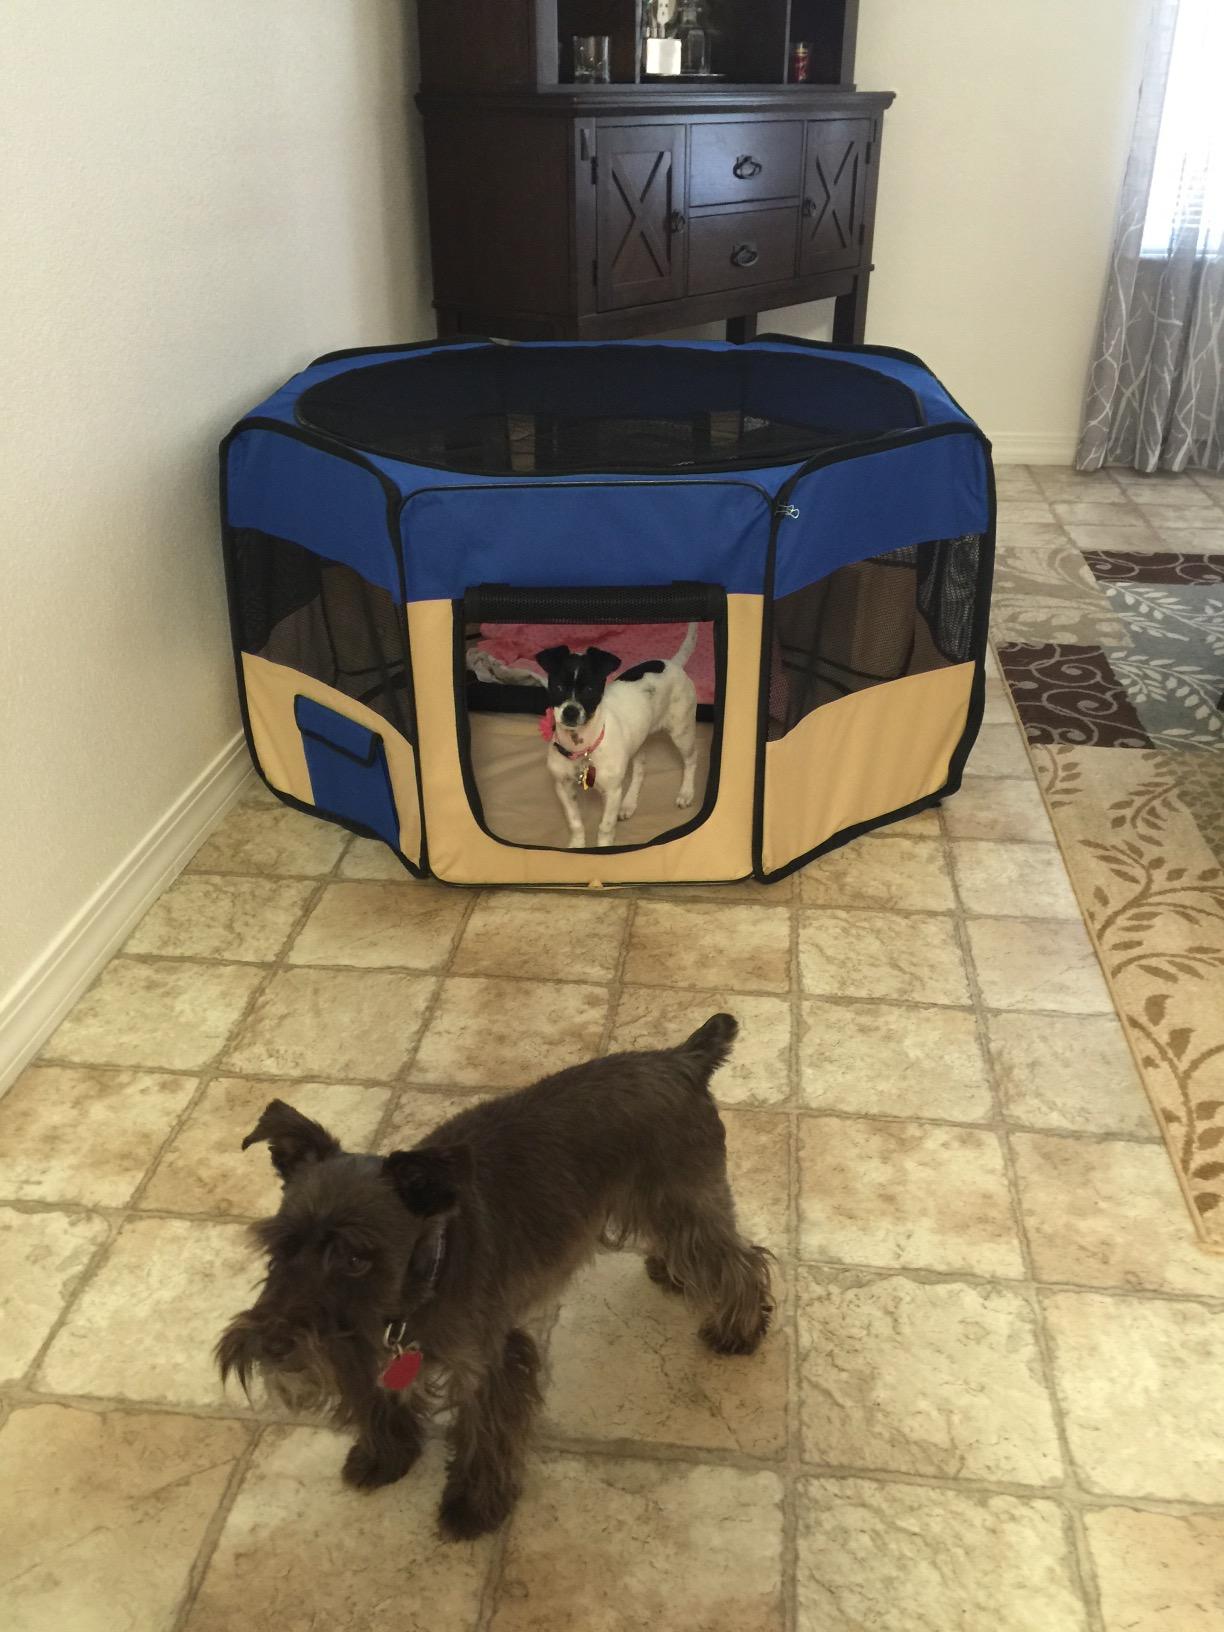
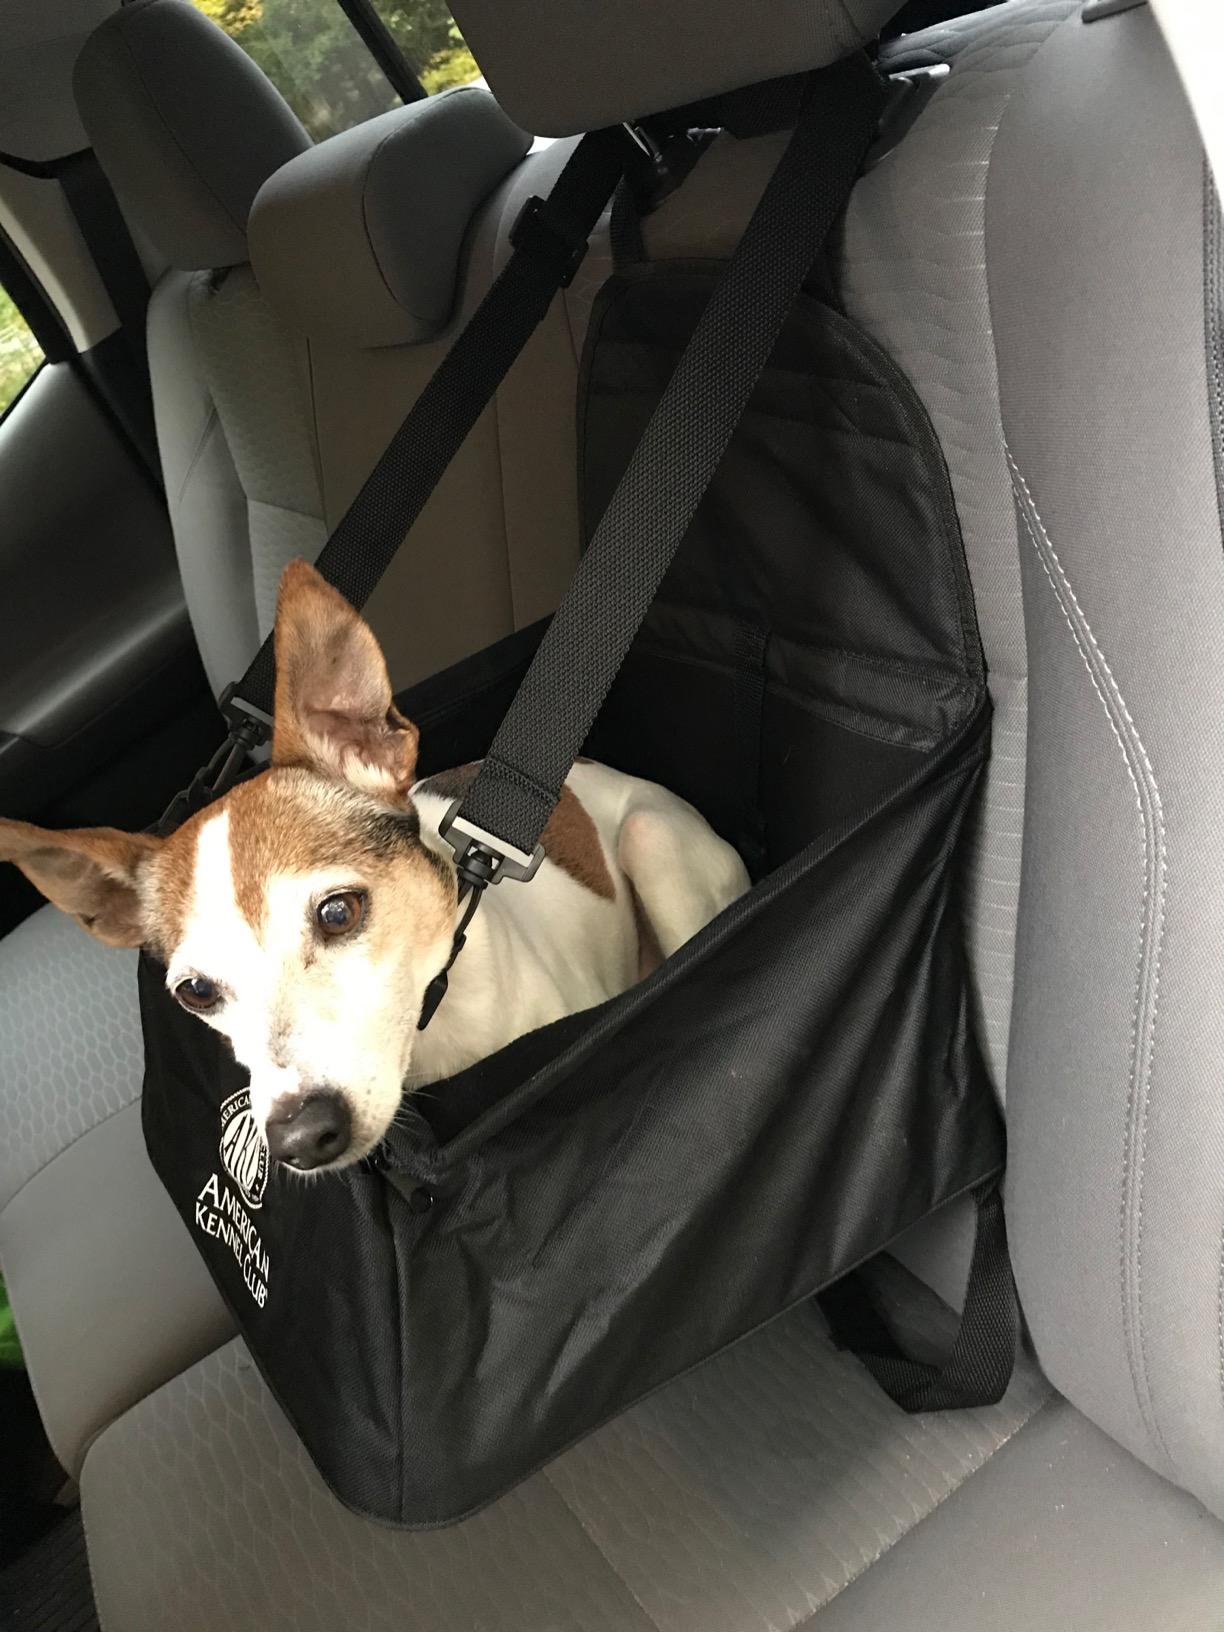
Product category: items_kennel
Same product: no